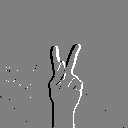
ASL letter: k